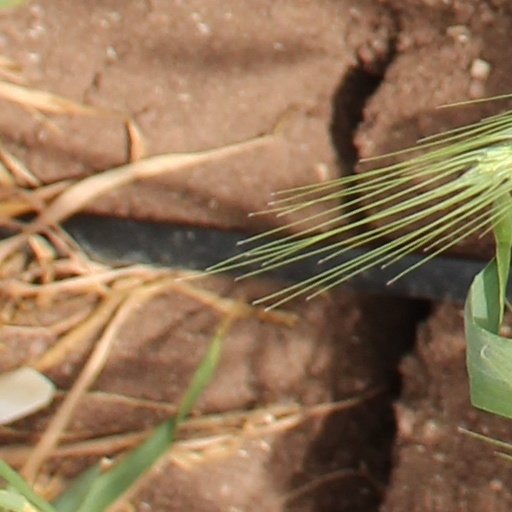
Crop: wheat